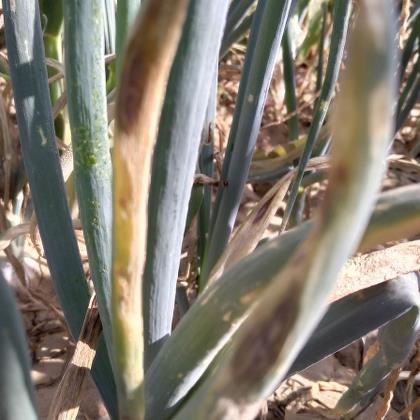
Crop: Onion
Condition: alternaria-d